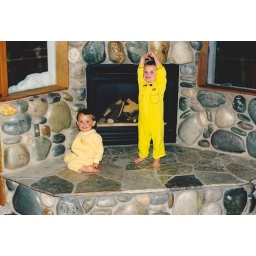
The boys get ready for bed in Tahoe